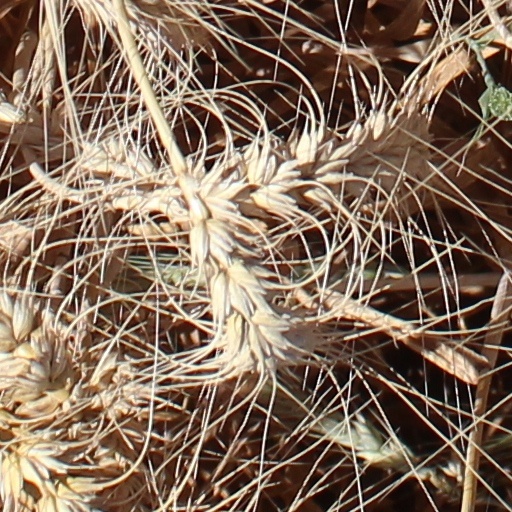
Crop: wheat